Helio Twin Courier

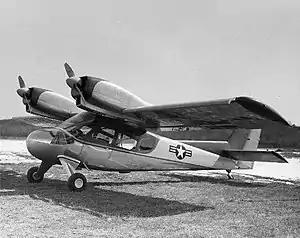
U-5A Twin Courier

The Helio Twin Courier is a twin-engined version of the Helio Courier, with very few examples being produced.